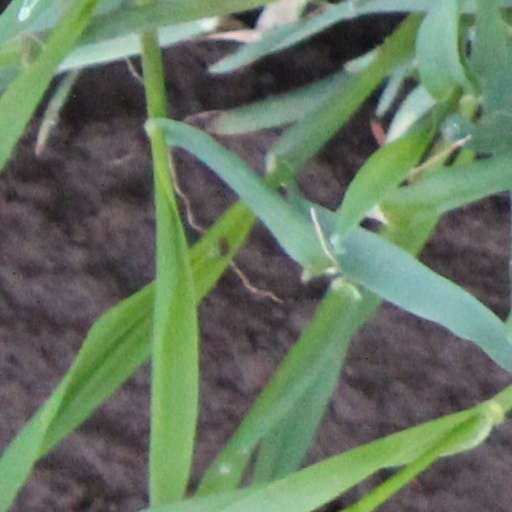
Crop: wheat